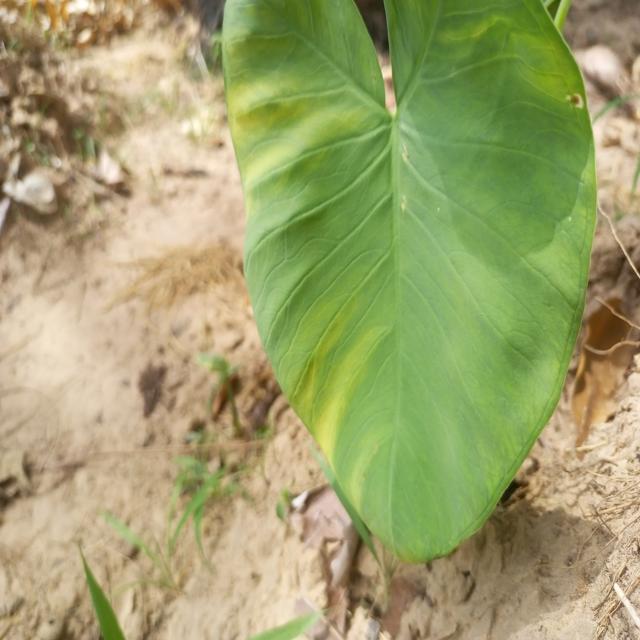
Label: Early_Blight